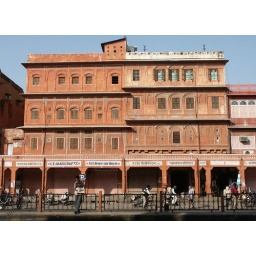
One of the older red buildings in Jaipur, just along the road from the Palace of Winds.